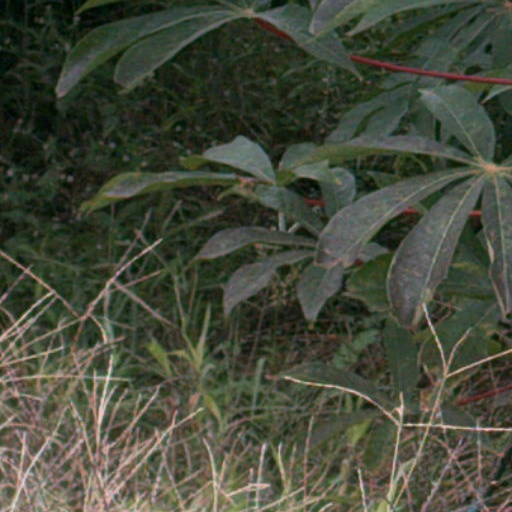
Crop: cassava